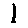
Label: 1